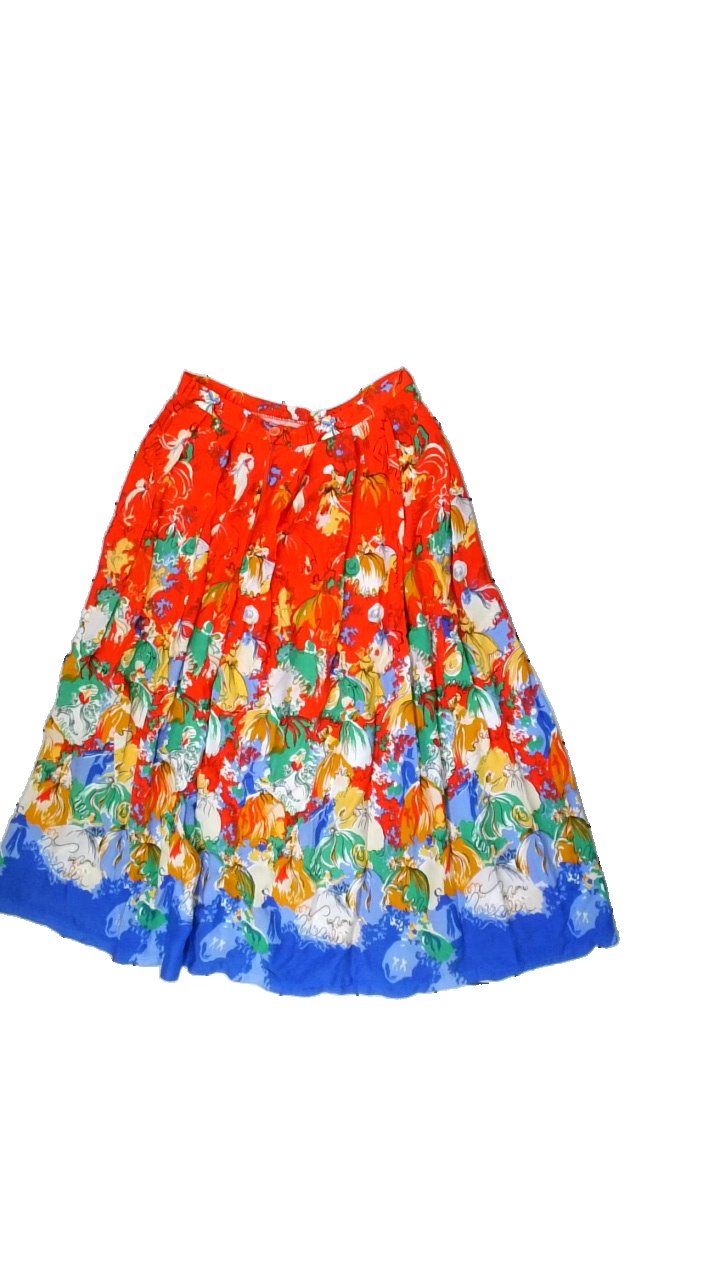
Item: Skirt (Ladies)
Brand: Mac Scott
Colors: Red, Blue, Yellow, Multicolor
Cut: Regular
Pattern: Other
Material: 100% viscose
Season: All
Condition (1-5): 3
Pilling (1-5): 4
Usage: Remake
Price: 50-100